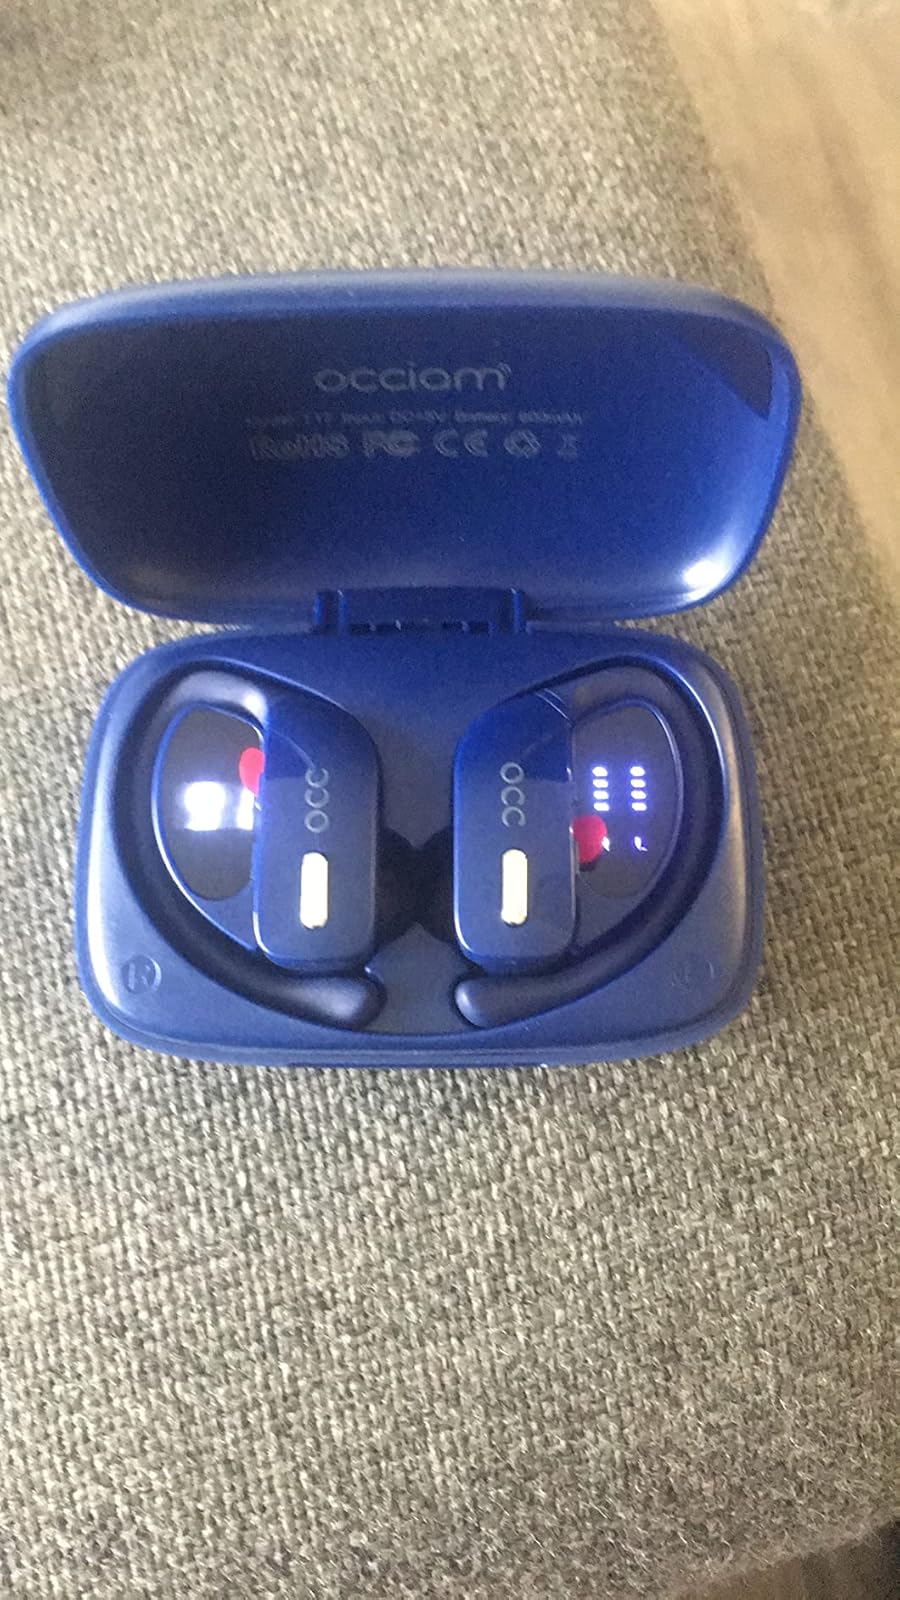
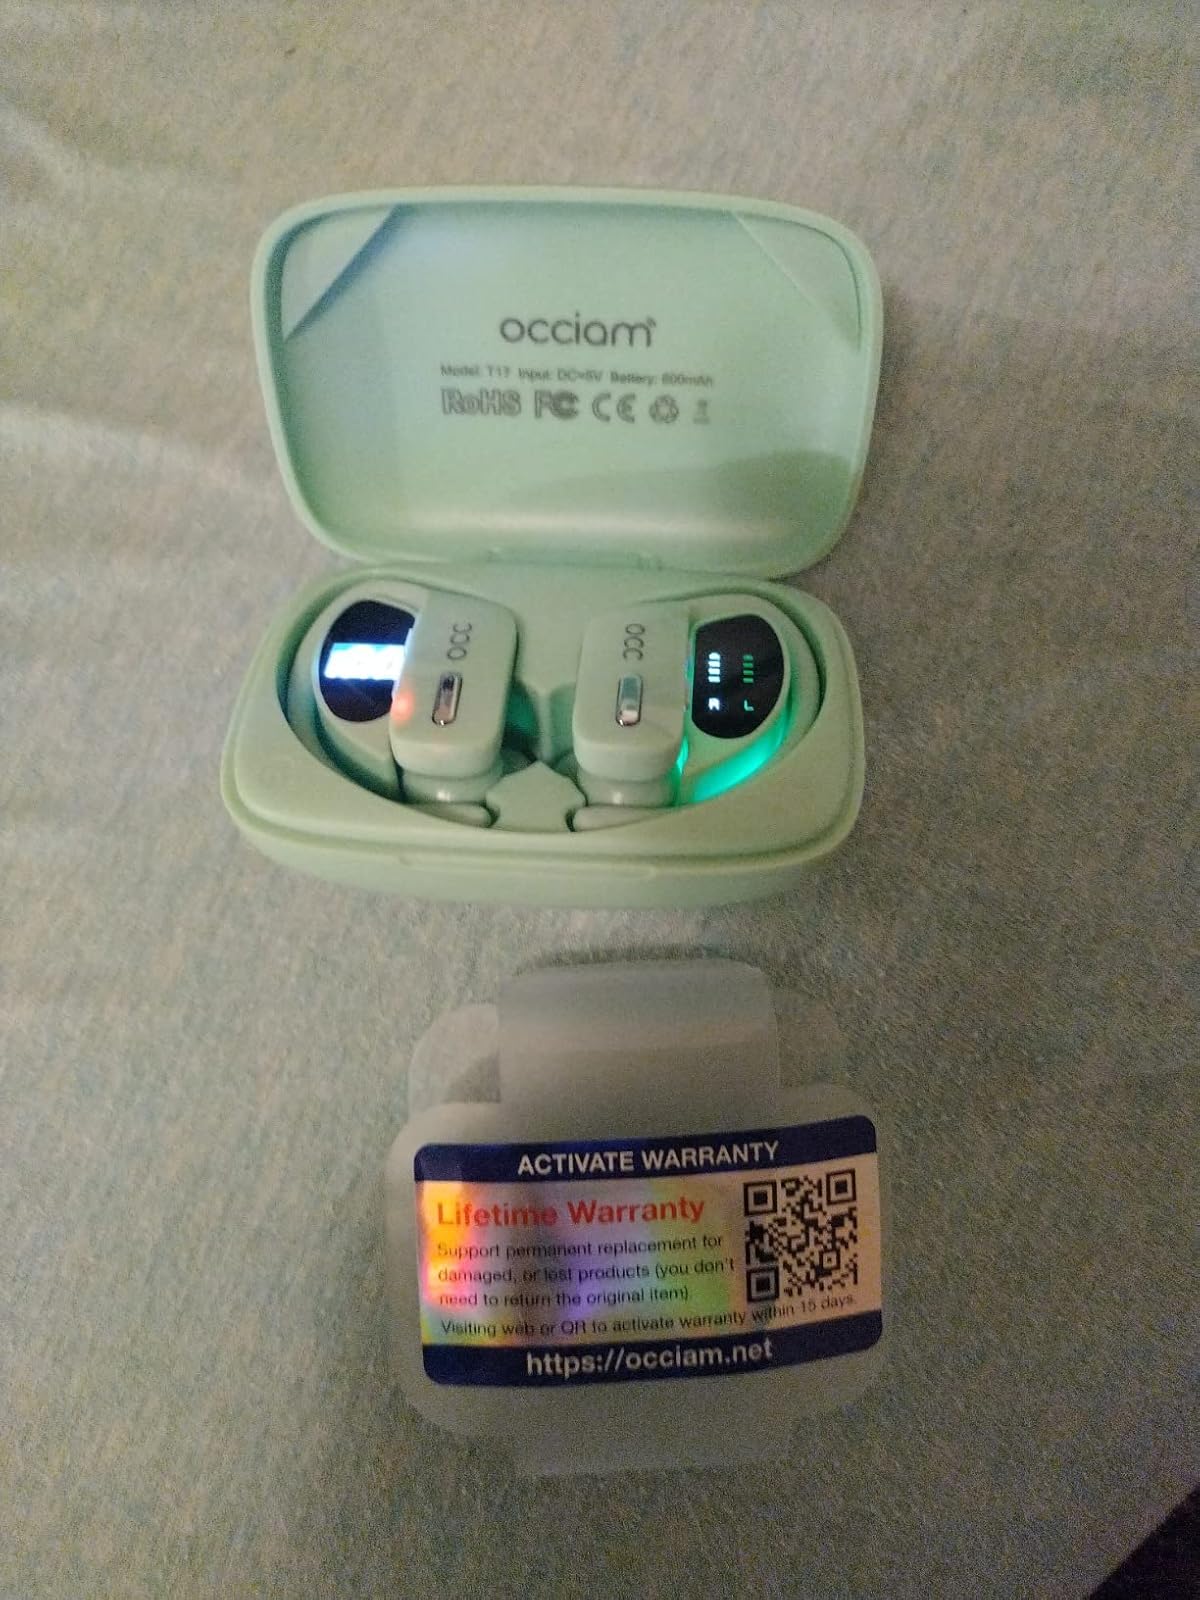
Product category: earbuds
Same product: no